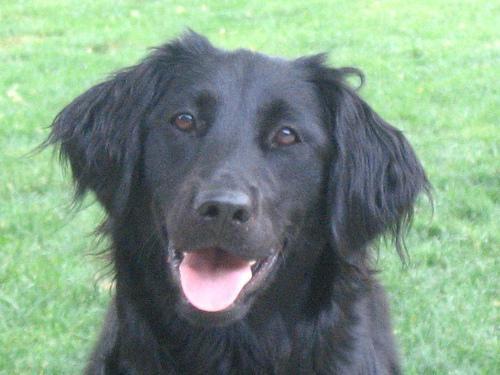
flat-coated_retriever